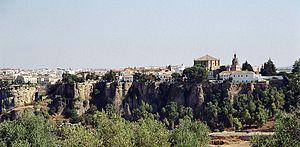
Take a Bow est une chanson de l'artiste américaine Madonna, issu de son album Bedtime Stories. La chanson coécrite et produite avec Kenneth « Babyface » Edmonds a été exploitée comme single en décembre 1994. Il s'agit du single qui s'est classé numéro un aux États-Unis pendant la plus longue période par l'artiste.